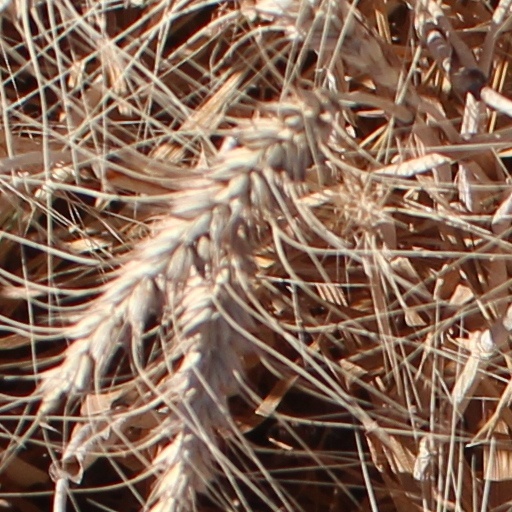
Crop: wheat